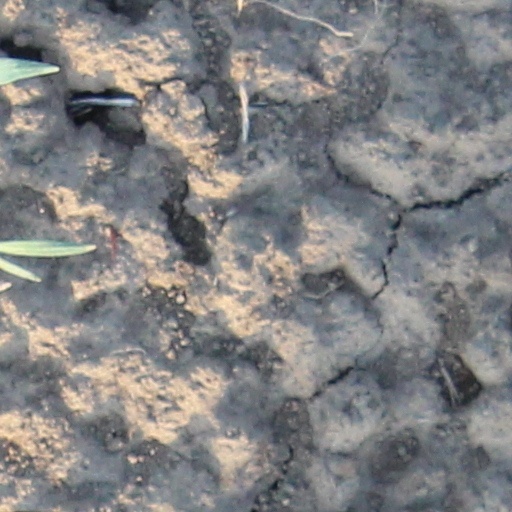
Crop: wheat